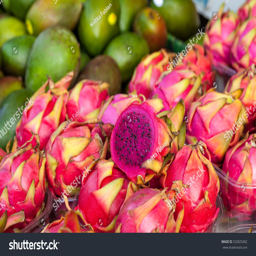
dragon fruit in the oriental market